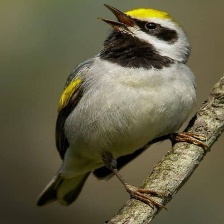
Species: GOLD WING WARBLER
Scientific name: VERMIVORA CHRYSOPTERA